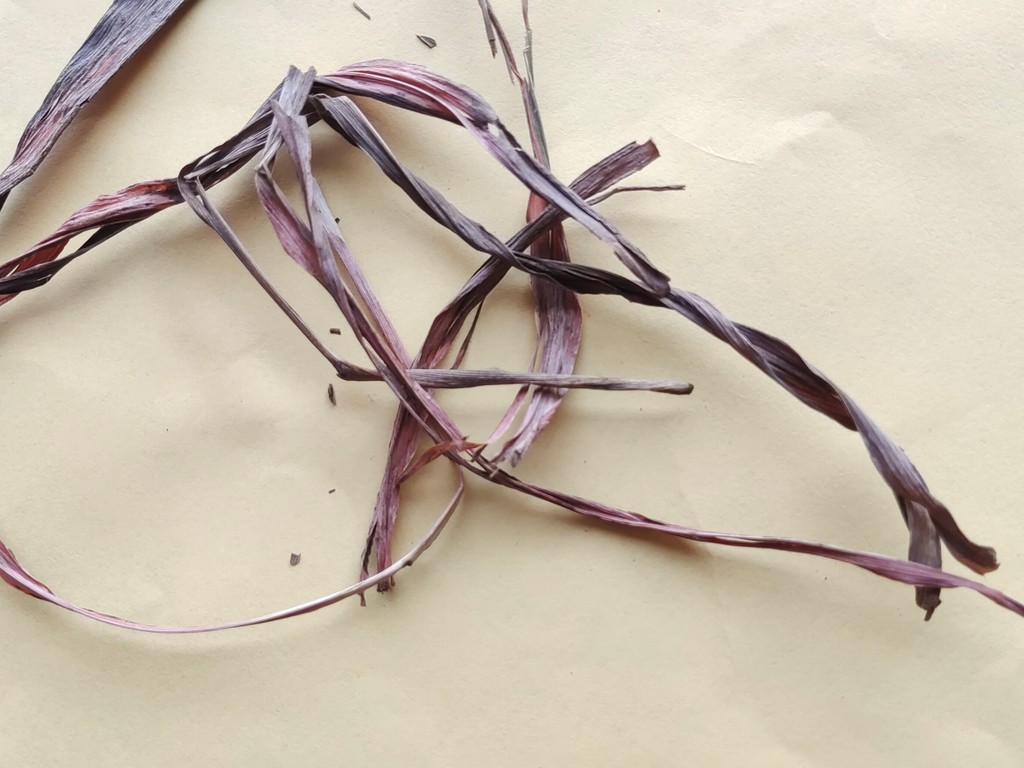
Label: Dried